Doom 64

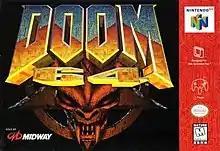
North American cover art

Doom 64 is a 1997 first-person shooter game developed and published by Midway Games for the Nintendo 64. It is the second spin-off in id Software's "Doom" series after "Final Doom" (1996), and the fourth game in the series overall.